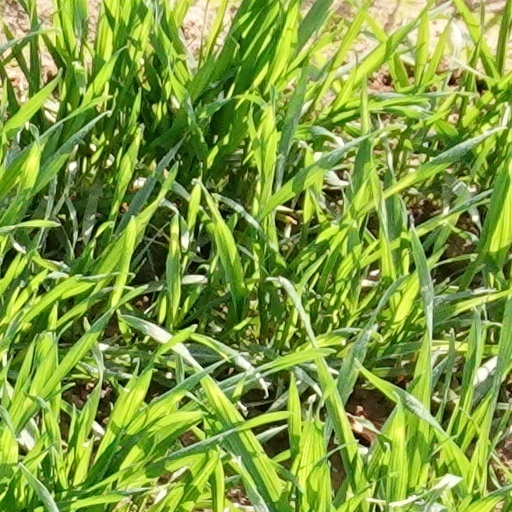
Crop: wheat